France in the early modern period

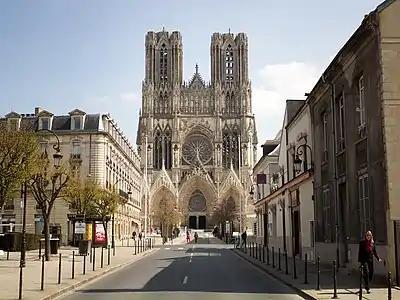
The Reims Cathedral, built on the site where Clovis I was baptised by Remigius, functioned as the site for the coronation of the Kings of France.

Following the Whig establishment on the English and Scottish thrones by the Dutch prince William of Orange in 1688, the anti-French "Grand Alliance" of 1689 was established. With the Turks now in retreat, the emperor Leopold could turn his attention to France. The ensuing War of the Grand Alliance lasted from 1688 to 1697. France's resources were stretched to the breaking point by the cost of fielding an army of over 300,000 men and two naval squadrons. Famine in 1692–1693 killed up to two million people. The exhaustion of the powers brought the fighting to an end in 1697, by which time the French were in control of the Spanish Netherlands and Catalonia. However, Louis gave back his conquests and gained only Haiti. The French people, feeling that their sacrifices in the war had been for nothing, never forgave him.